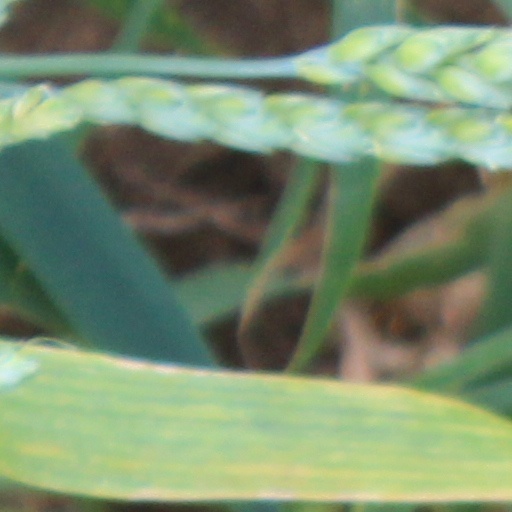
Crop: wheat